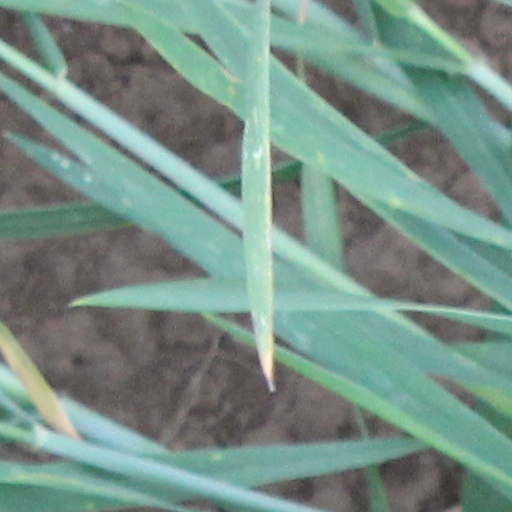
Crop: wheat